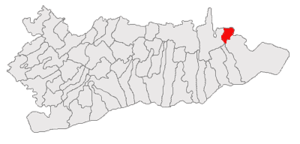
Ștefan cel Mare est une commune du județ de Călărași en Roumanie.